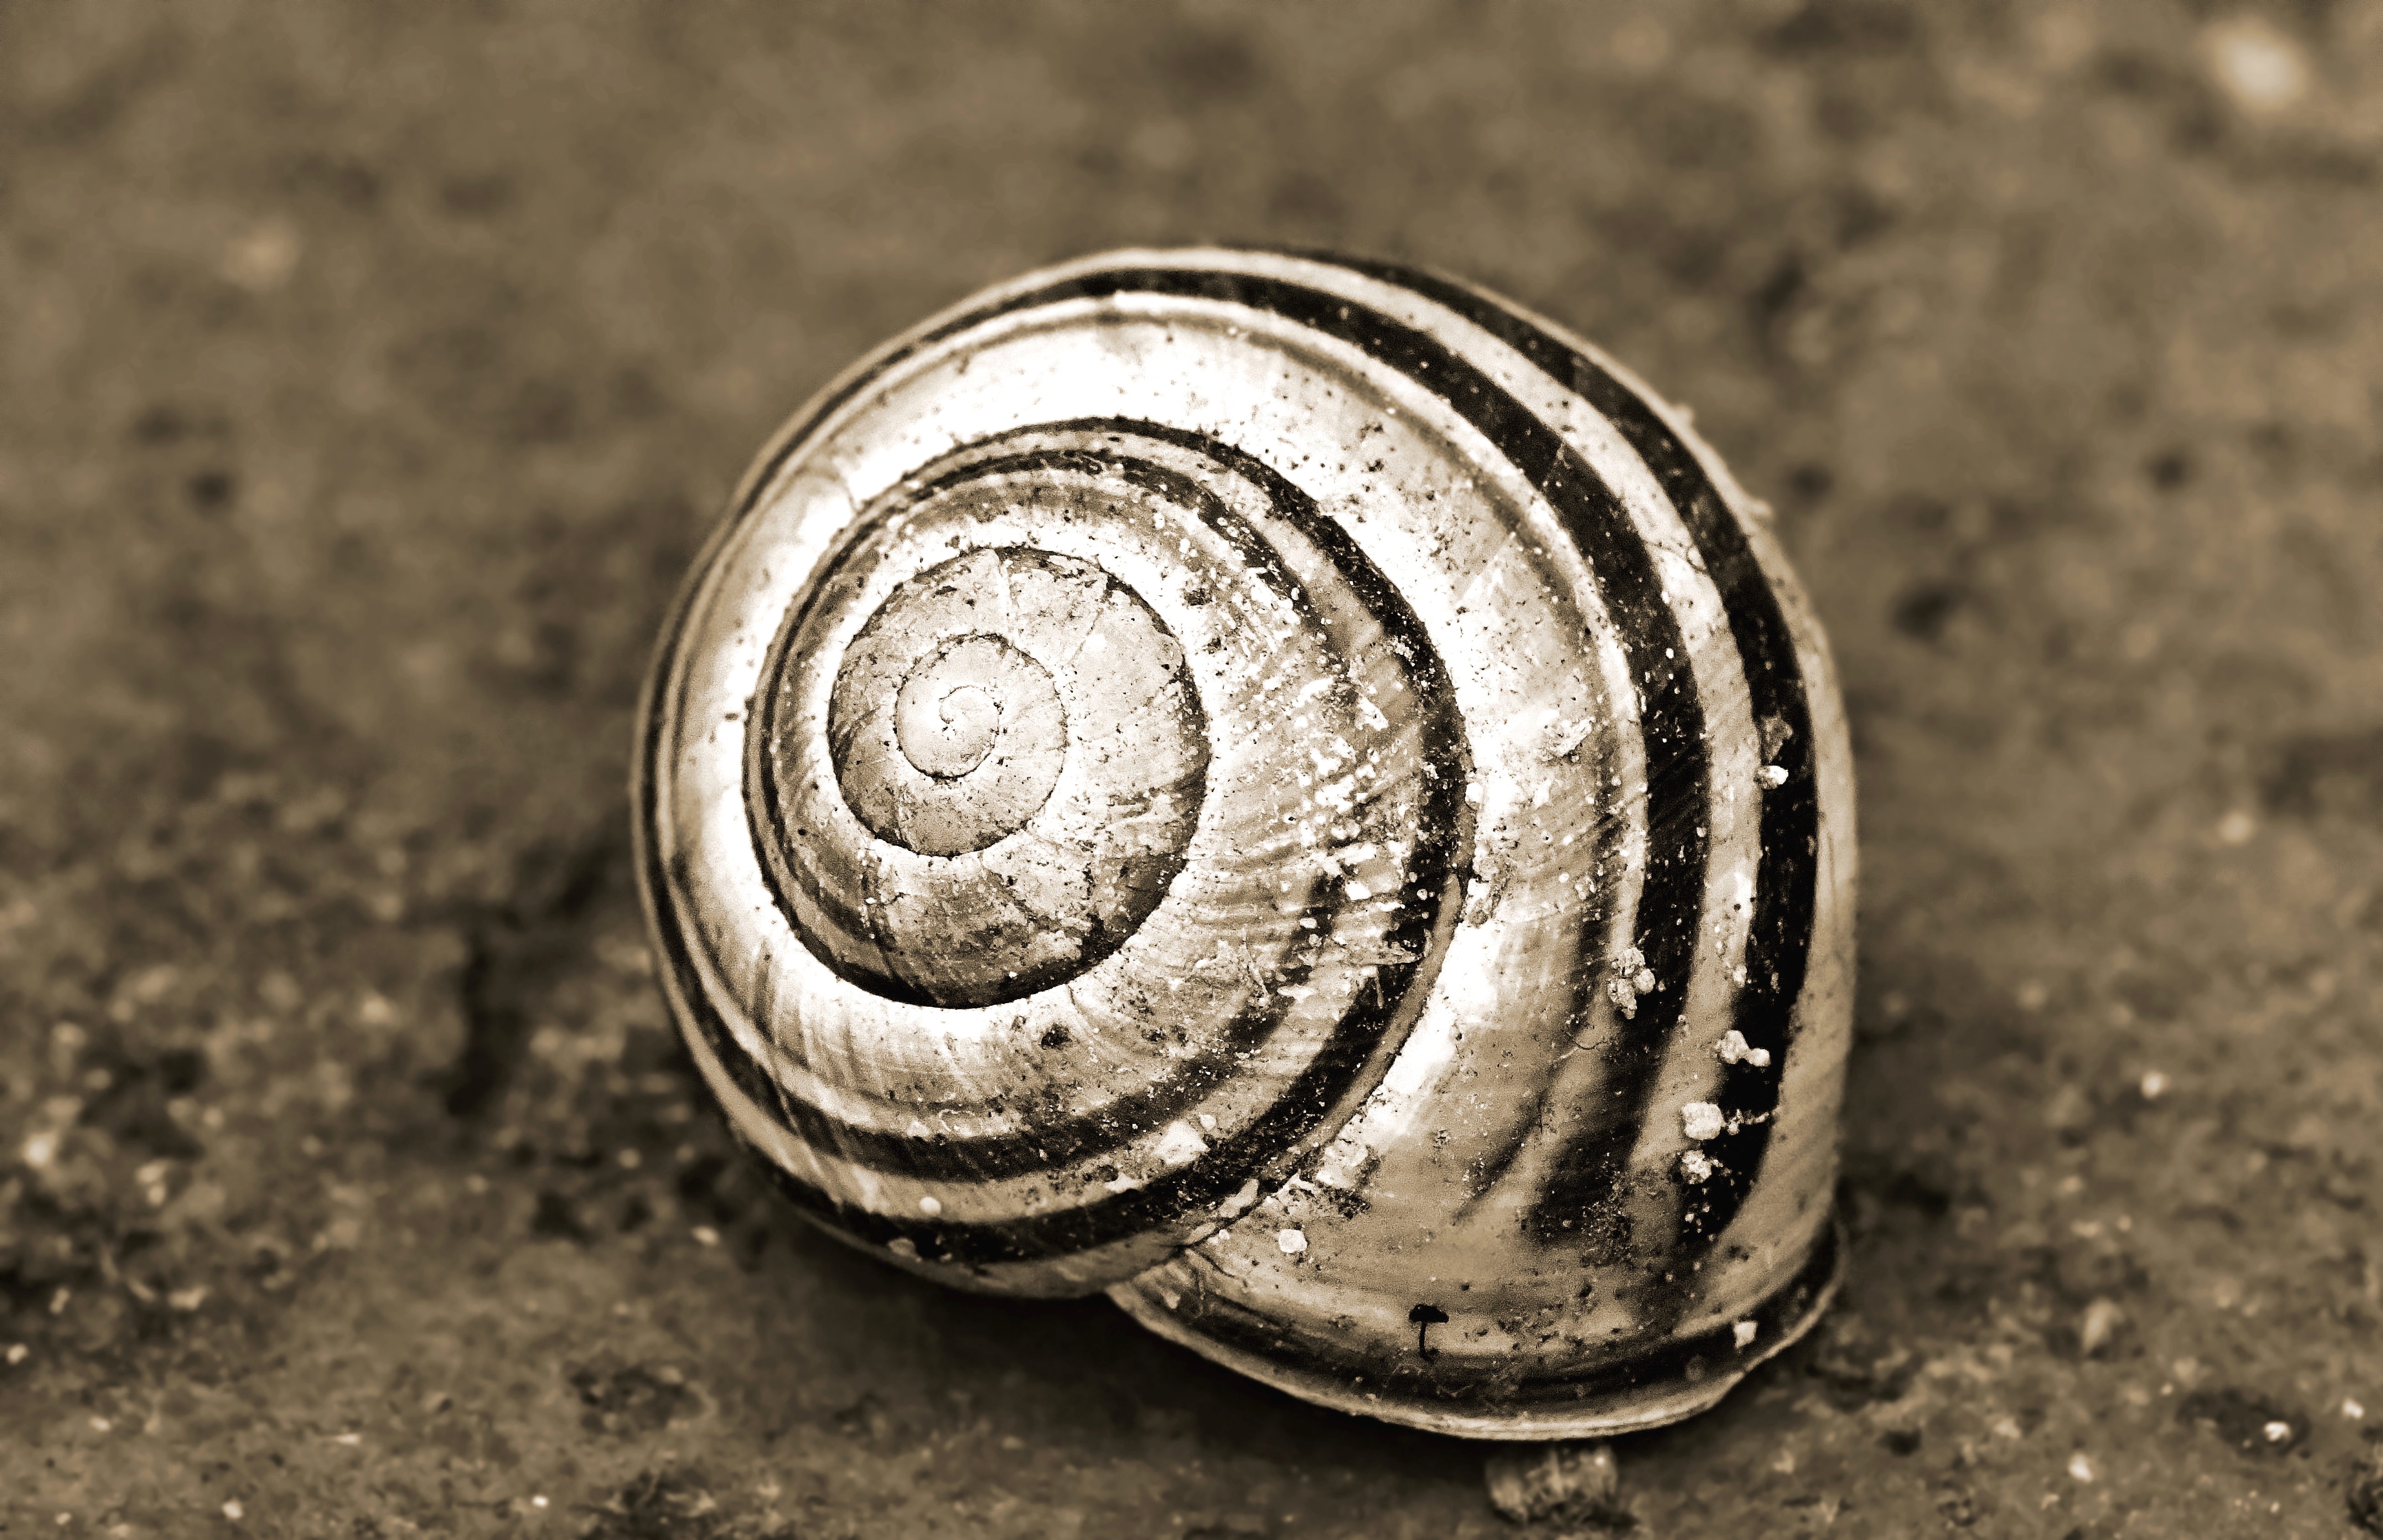
shells, snails, sepia, markings, lines, snail, snails and slugs, close up, molluscs, sea snail, spiral, organism, terrestrial animal, macro photography, shell, invertebrate, photography, wildlife, monochrome, circle